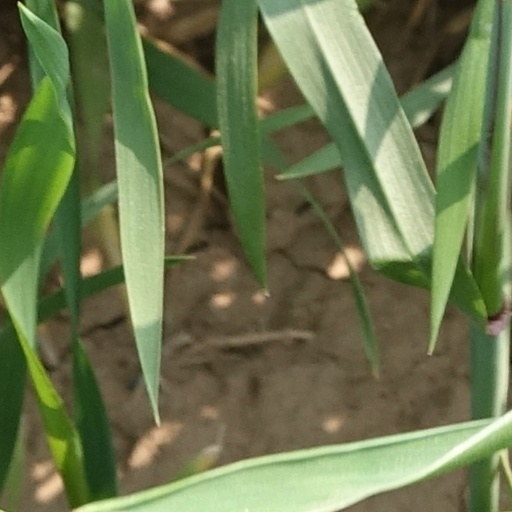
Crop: wheat